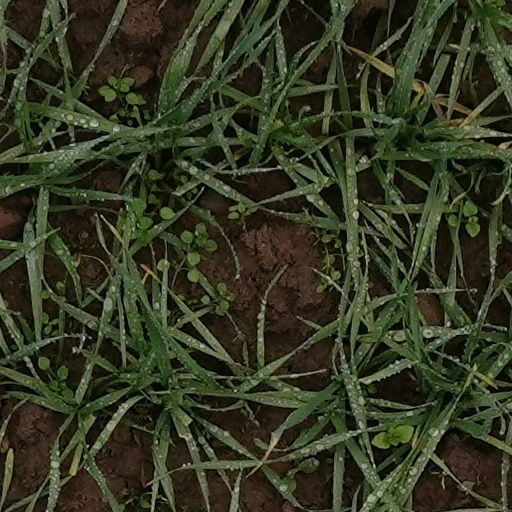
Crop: wheat